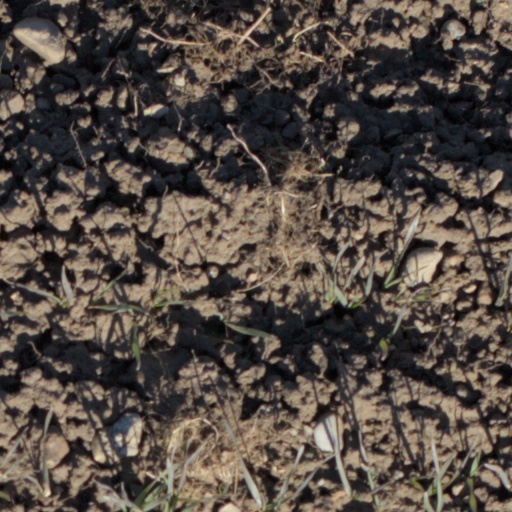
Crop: wheat